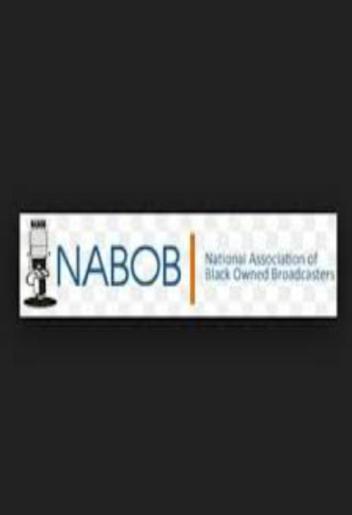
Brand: nabob
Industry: Food